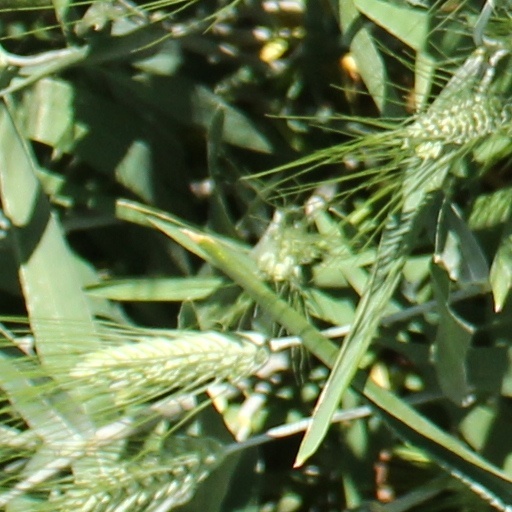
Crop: wheat